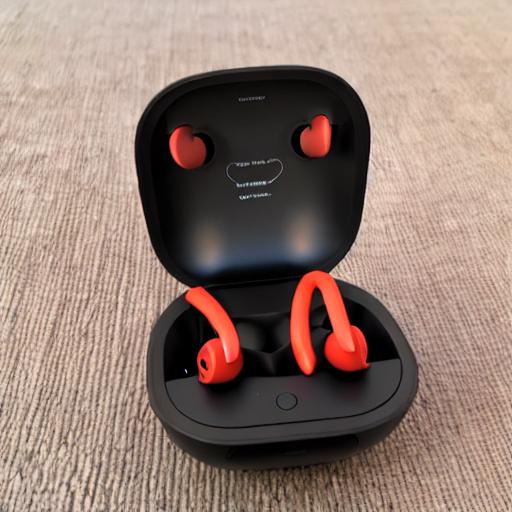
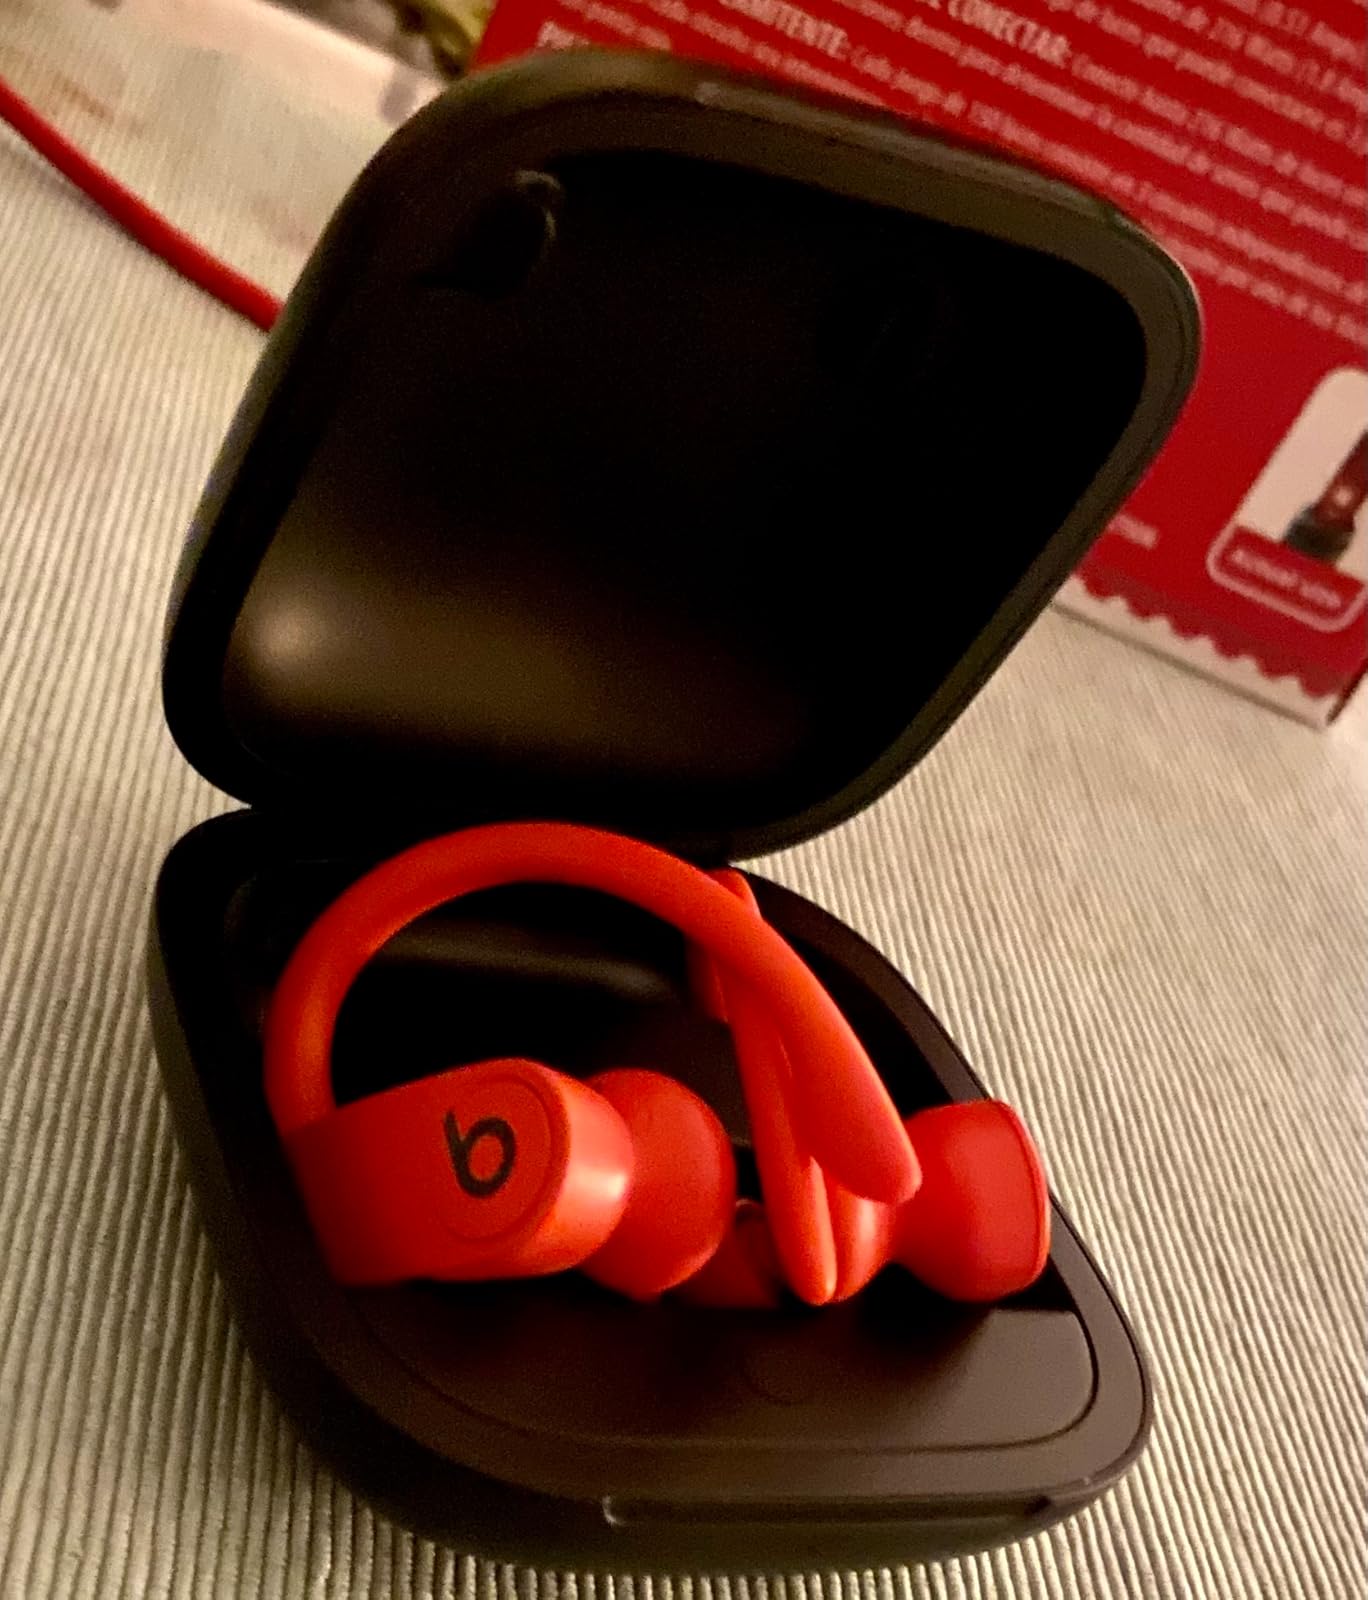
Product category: earbuds
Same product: no